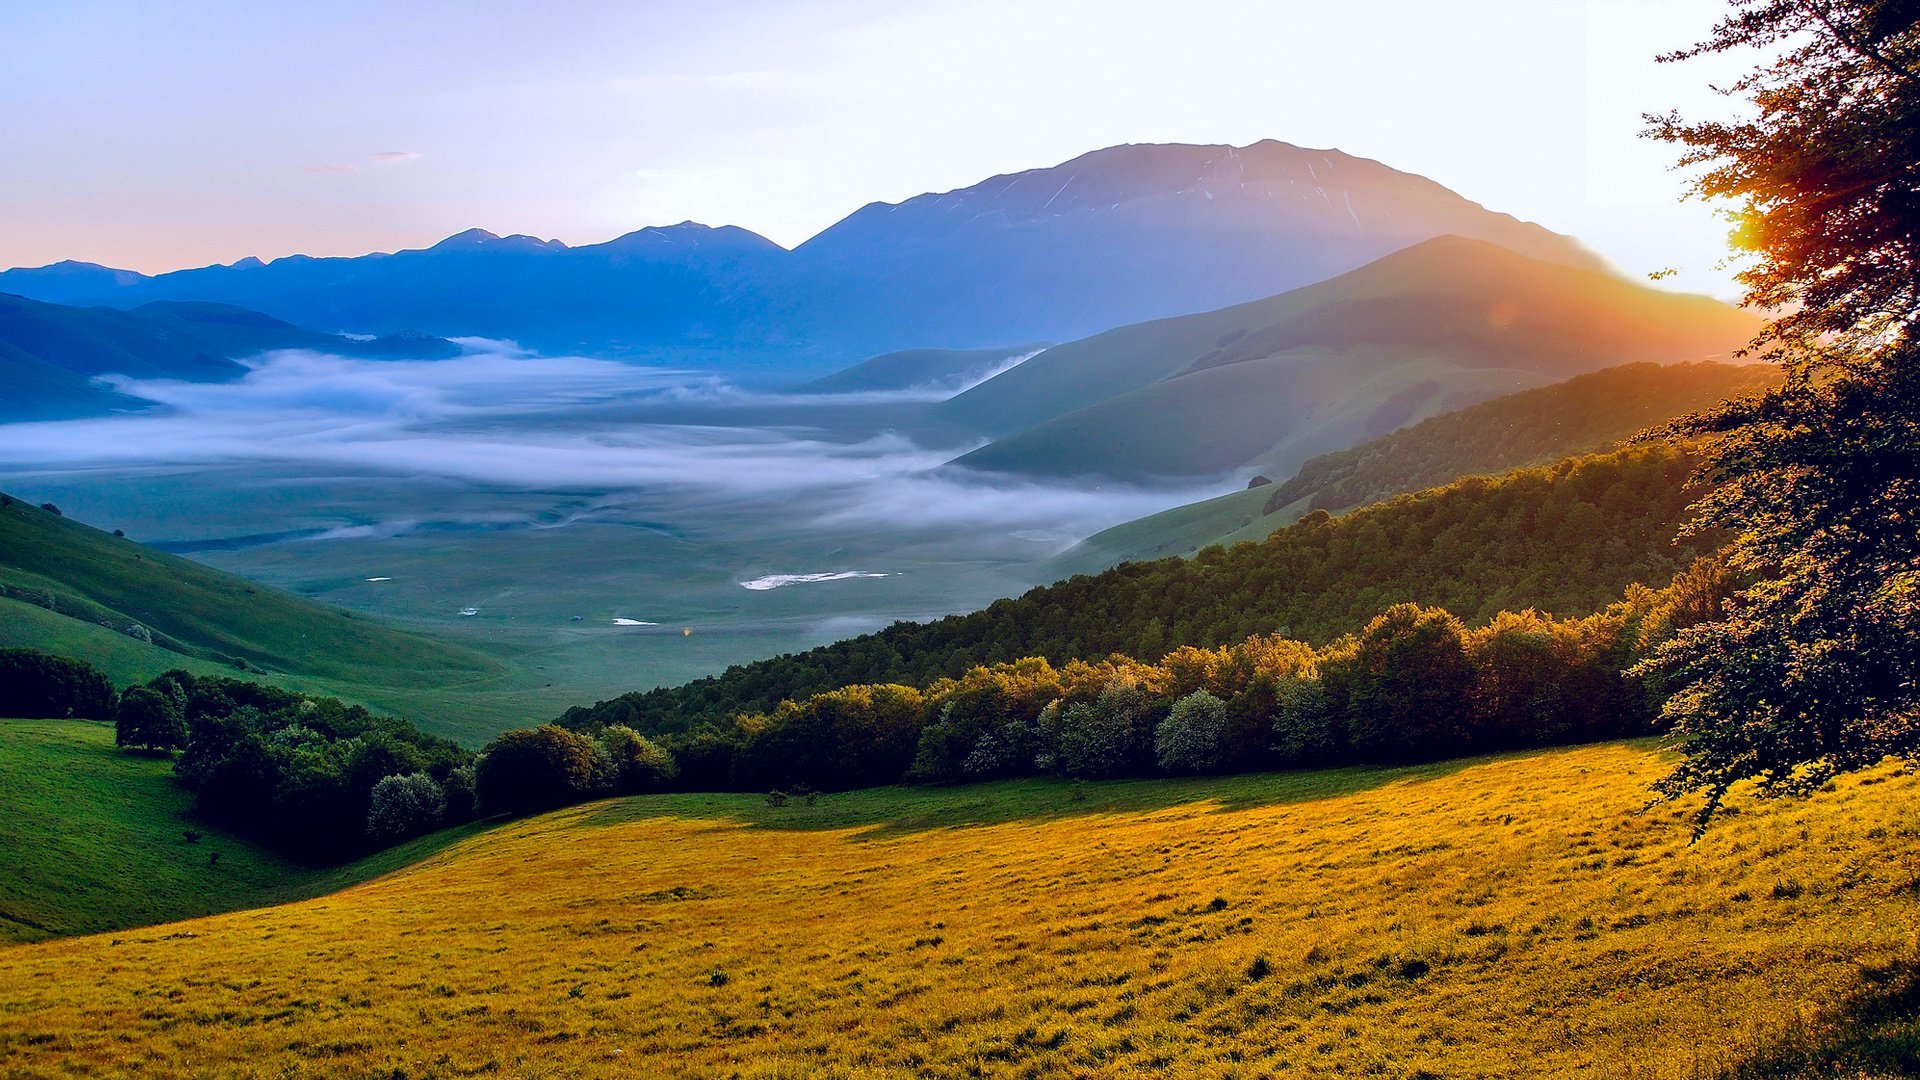
beautiful, mountains, sky, mountain, plant, cloud, green, nature, natural landscape, highland, sunlight, slope, tree, People in nature, grass, atmospheric phenomenon, mountainous landforms, grassland, horizon, plain, landscape, meadow, hill, valley, mountain range, afterglow, dusk, sunrise, agriculture, massif, forest, hill station, plateau, prairie, wilderness, fell, field, sunset, ridge, pasture, road, dawn, evening, wildflower, chaparral, cumulus, mist, flowering plant, plantation, lake district, summit, tropical and subtropical coniferous forests, steppe, alps, tundra